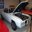
Label: automobile